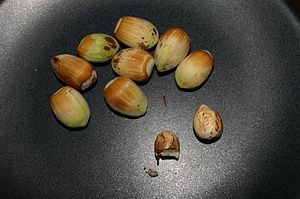
Hasselnød
Nyplukkede nødder, hvoraf én er knækket, så man kan se nøddesnudebillens larve ("ormen" forrest).
Hasselnødder. Billedet er taget i min have. Sten Porse
"Hasselnødden er nødden fra hassel og den eneste af julens ""nødder"", som botanisk set er en ægte nød, dvs. en tør frugt, som ikke åbnes, før frøet indeni spirer. Der findes ca. 15 arter af hassel, som vokser i tempererede dele af den nordlige halvkugle. Hasselnødder vokser især i Europa og Asien.